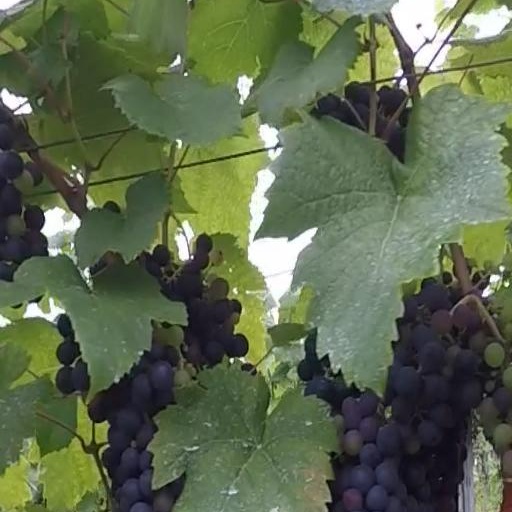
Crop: grape